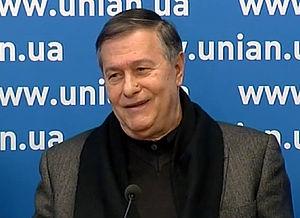
Roman Gourguenovitch Balaïan est un réalisateur, scénariste et acteur né le 15 avril 1941 en Union soviétique. D'origine arménienne, c'est une personnalité remarquée du cinéma soviétique et du cinéma ukrainien.